Large Stone Structure

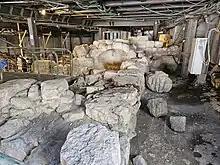
Ruins of the Large Stone Structure

In 1997, Eilat Mazar, seeking to find the Palace of David, used a reference in the Second Book of Samuel which refers to David going "down to the stronghold" after having been anointed, to estimate where the site might be. Since the only area of higher elevation than the Ophel, the oldest part of Jerusalem, is just to its north, she started digging there in February 2005. About underneath the surface, she discovered fourth to sixth century Byzantine Era artifacts, including a well preserved mosaic floor. Beneath these she found artifacts from the Second Temple Period (516 BCE – 70 CE), and finally underneath these she found large foundations of a substantial structure, which she claimed to have been the Palace of David.